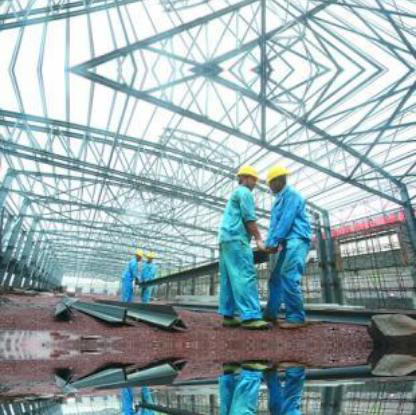
Objects in the image:
label: helmet
label: helmet